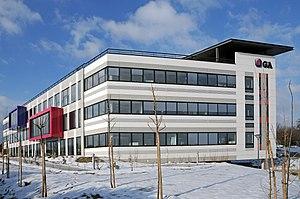
Vue du bâtiment AGUA, siège social du Groupe GA, premier bâtiment tertiaire labellisé BEPOS-Effinergie en France
Un bâtiment à énergie positive est un bâtiment qui produit plus d’énergie qu'il n’en consomme pour son fonctionnement. Cette différence de consommation est généralement considérée sur une période lissée d'un an. Si la période est très courte, on parle plutôt de bâtiment autonome.